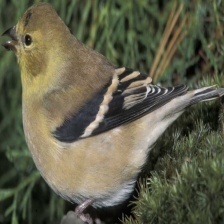
Species: AMERICAN GOLDFINCH
Scientific name: SPINUS TRISTIS
ImageNet parent category: goldfinch